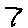
Label: 7